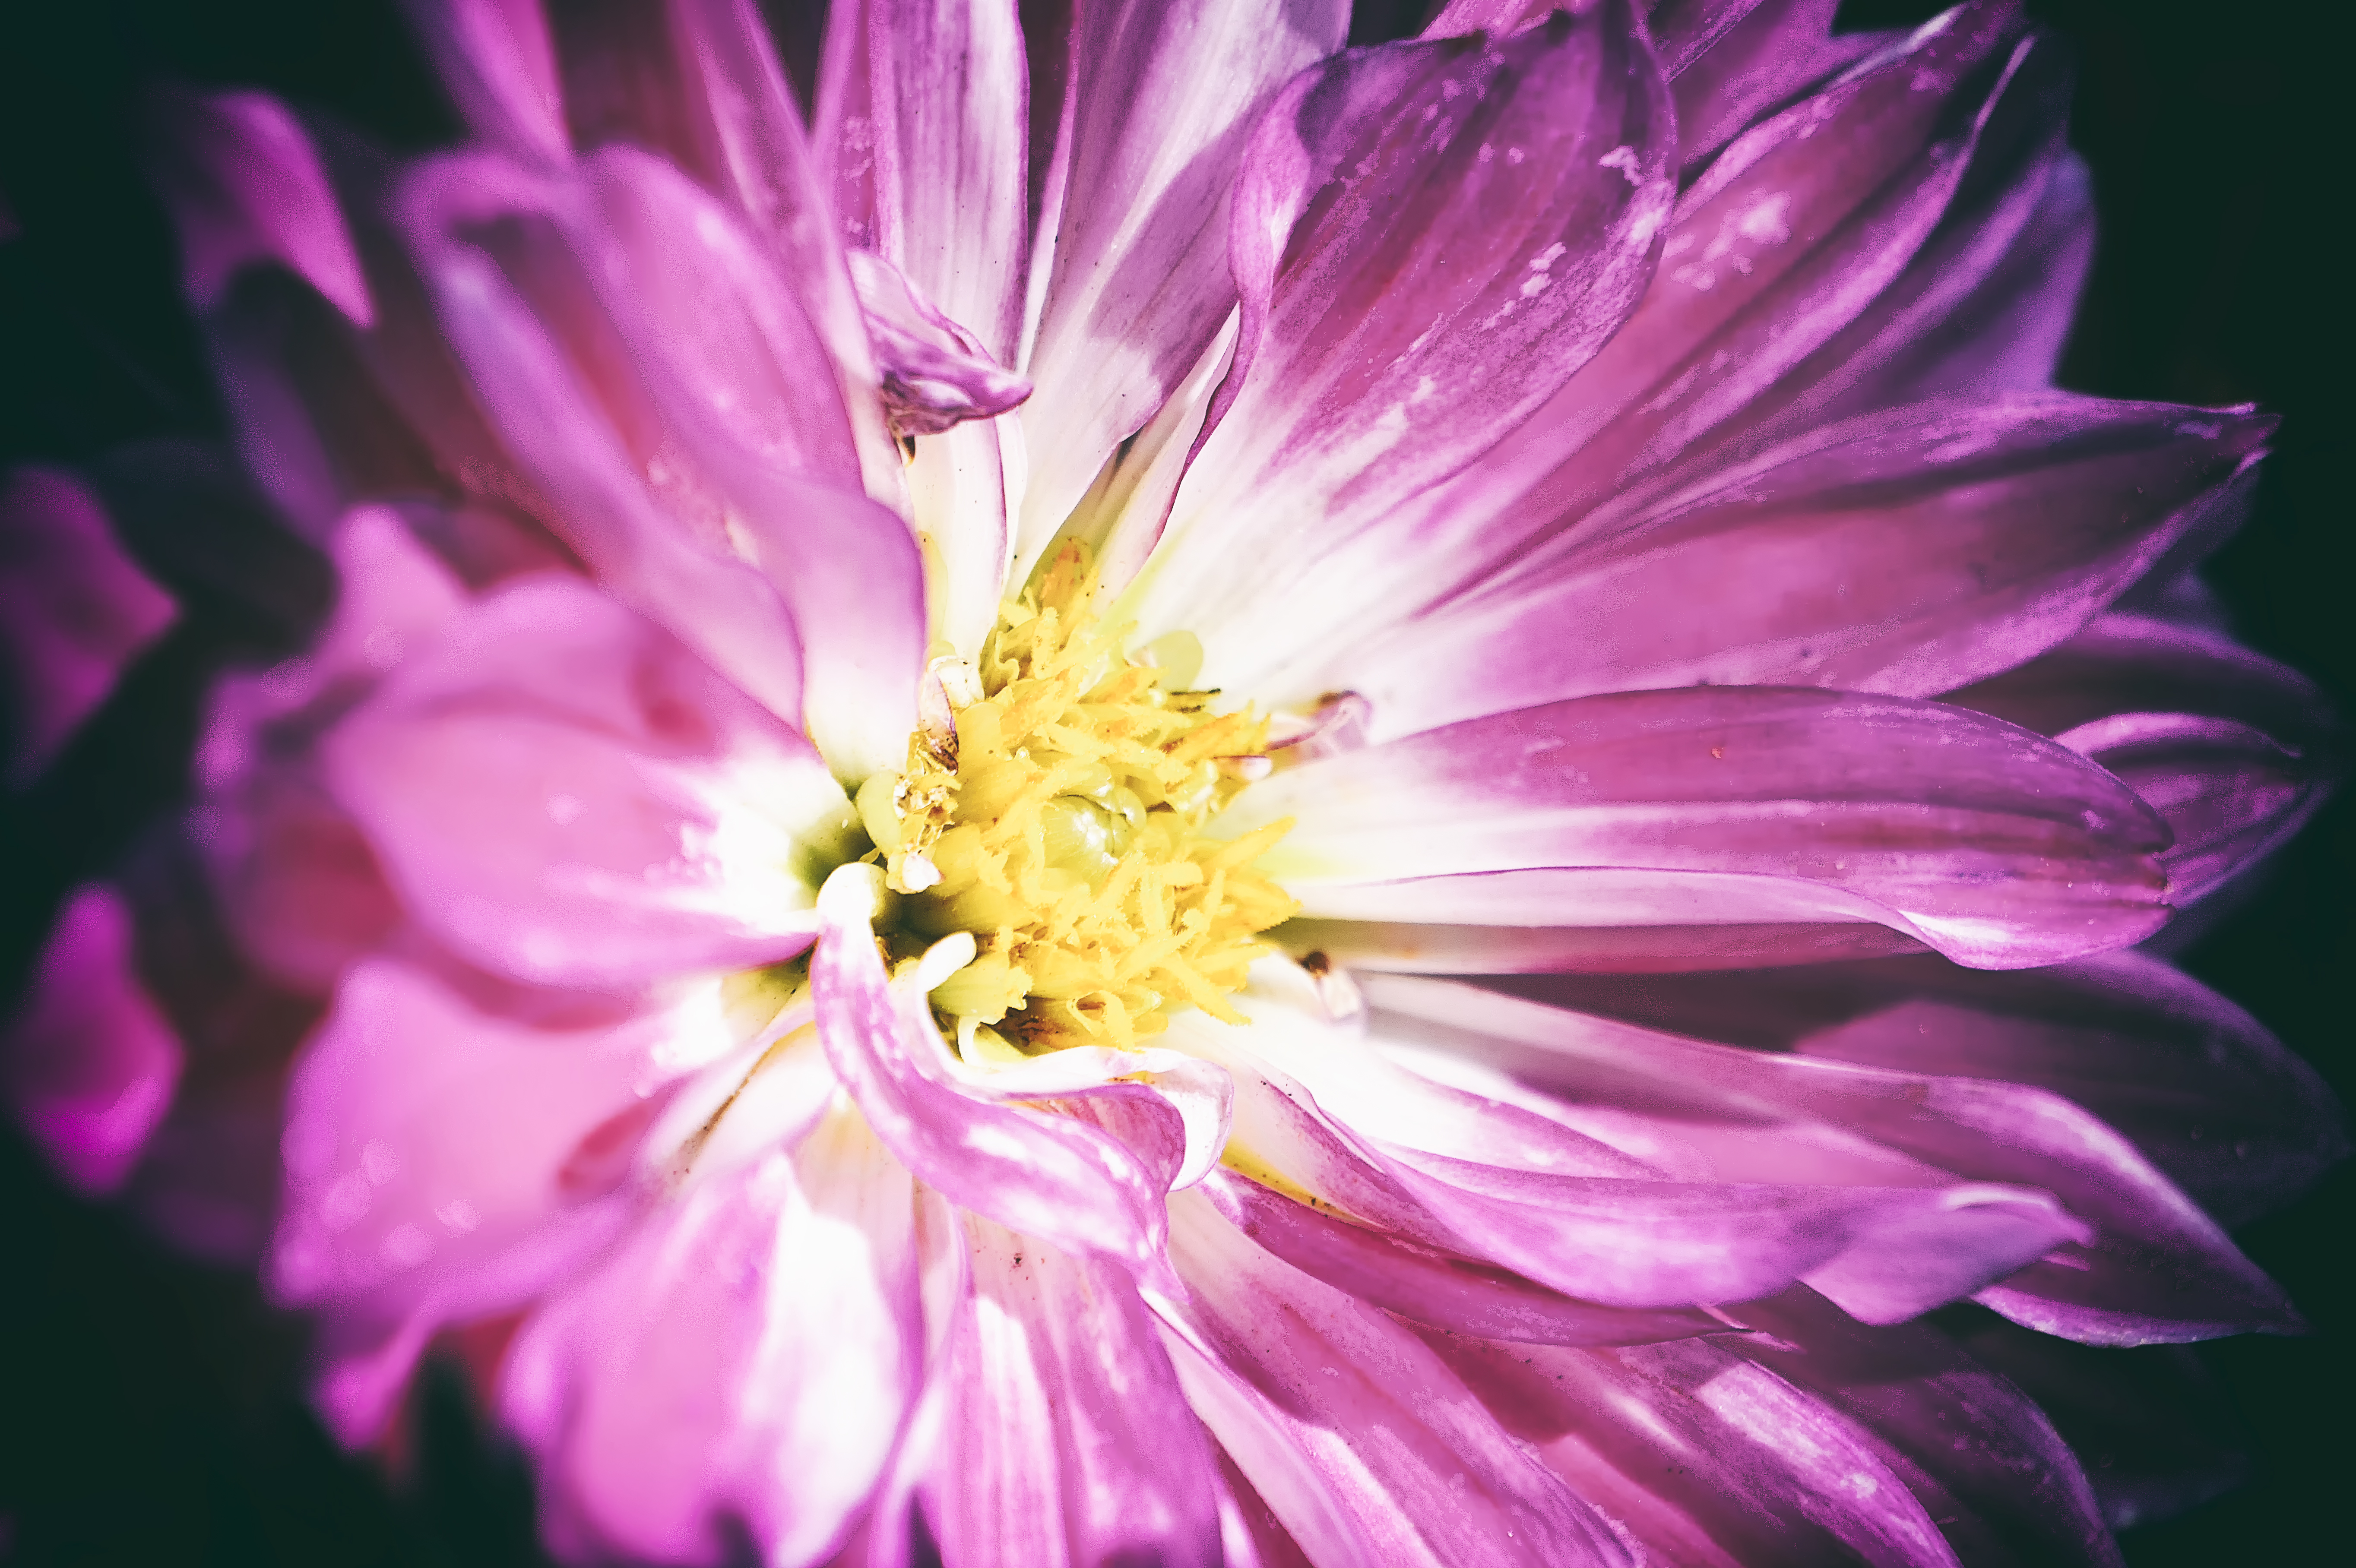
blossom, plant, flower, petal, pollen, island, pink, flora, wildflower, close up, aster, finland, helsinki, nectar, pihlajasaari, macro photography, flowering plant, daisy family, herbaceous plant, annual plant, computer wallpaper, garden cosmos, chrysanths, ice plant family